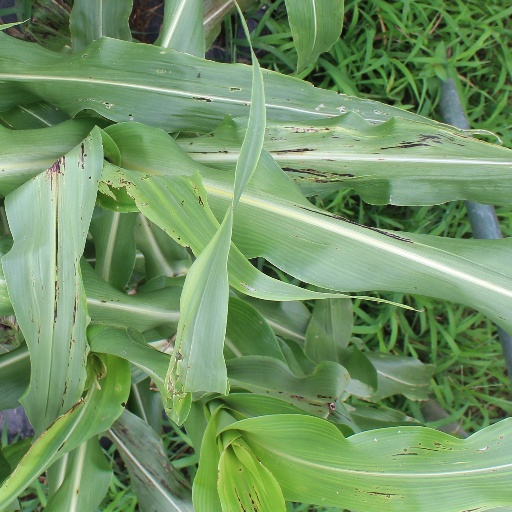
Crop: sorghum